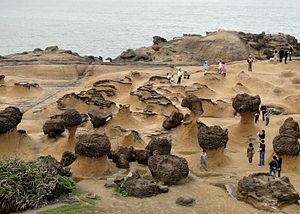
Le rocher des champignons dans le géoparc de Yeliou sur la côte nord de Taiwan
Un géoparc est une aire protégée possédant des attraits géologiques correspondant généralement à des géosites. Des actions de protection et de valorisation de sites d'intérêt géologiques y sont développées en lien avec les patrimoines naturels et culturels du territoire. Le Réseau européen des Géoparcs et le Réseau mondial des Géoparcs sont soutenus par l’UNESCO.